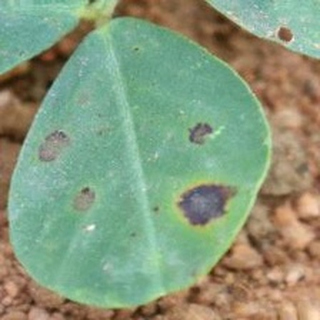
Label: groundnut_late_leaf_spot